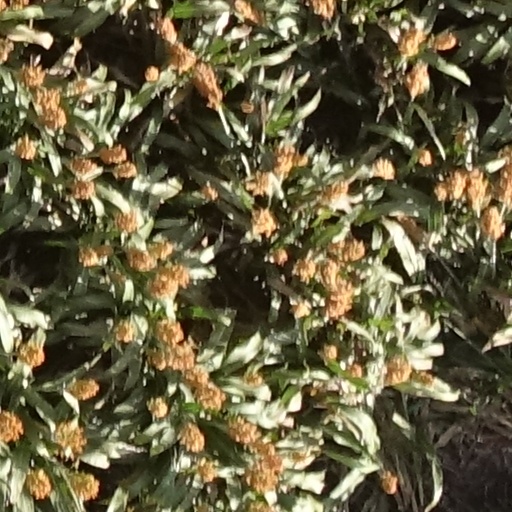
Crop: sorghum